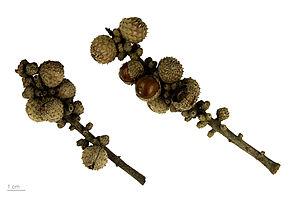
Lithocarpus est un genre d'arbres de la famille des Fagaceae. Ses espèces sont appelées lithocarpes ou chênes à tan.